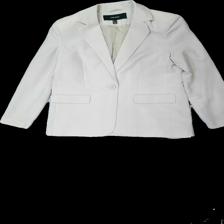
View: front
Type: Blazer
Category: Ladies
Brand: Not in the list
Brand text on label: vero moda
Colors: Beige
Material: 75% polyester 25% cotton
Cut: Regular
Size: S
Season: All
Price range: 50-100
Recommended usage: Reuse
Description: beige kavaj